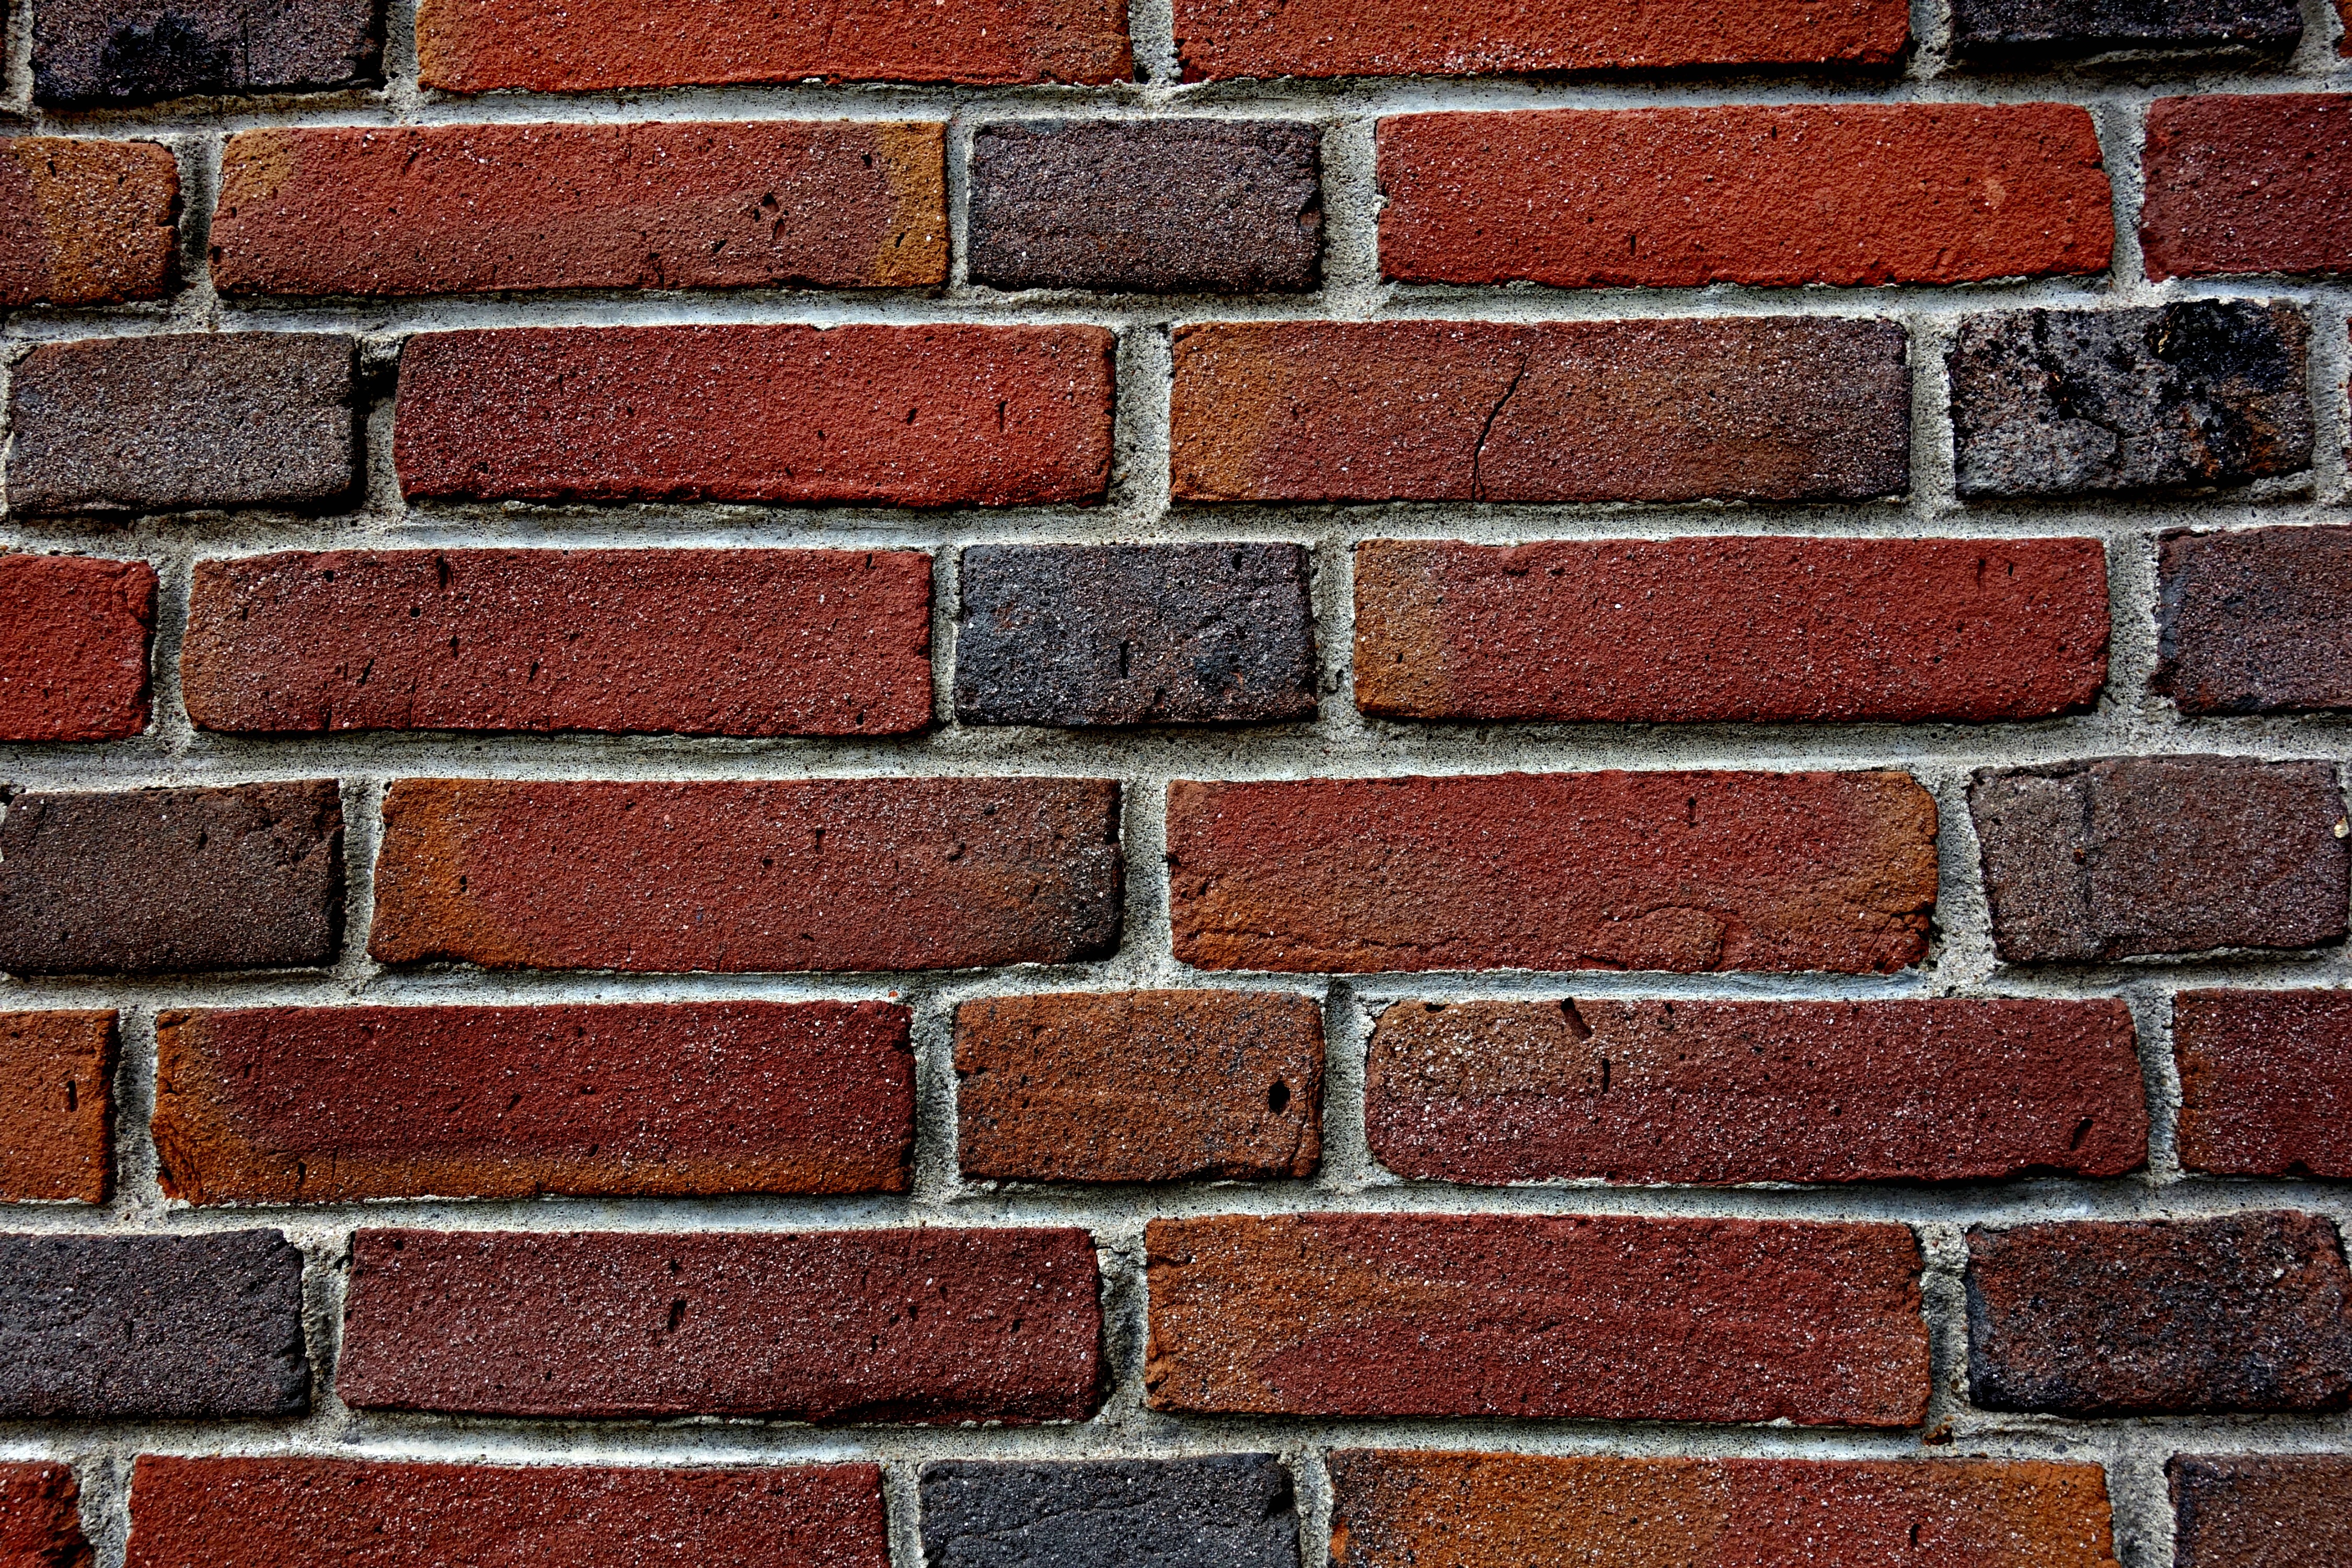
texture, floor, building, wall, construction, pattern, red, brick, material, brick wall, brickwork, flooring, brick texture